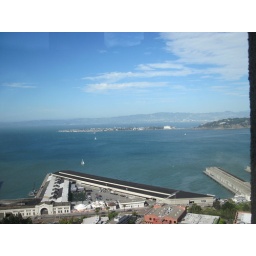
A day walking around SF. Random pictures of beautiful building and steets. A day walking around San Francisco. Random pictures of beautiful streets and buildings.